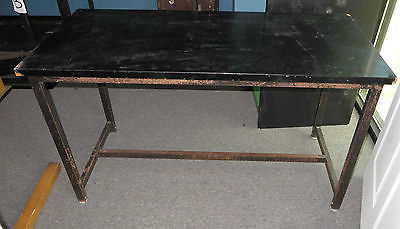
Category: table